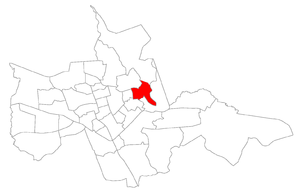
Presidente João Goulart est un quartier de la ville brésilienne de Santa Maria, Rio Grande do Sul. Le quartier est situé dans district de Sede. Il a été nommé en l'honneur de João Goulart.